Chrysopelea ornata

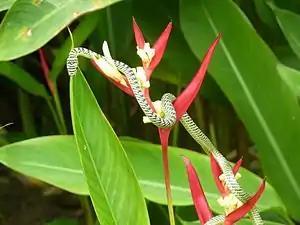
"C. ornata" climbing up prior to launching itself into the air

"Chrysopelea ornata" belongs to the genus "Chrysopelea", which contains four other described species.